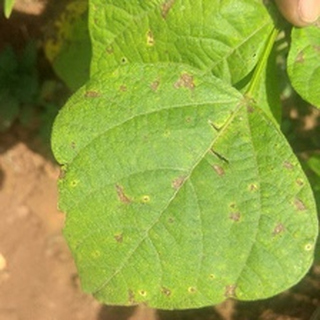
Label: bean_angular_leaf_spot